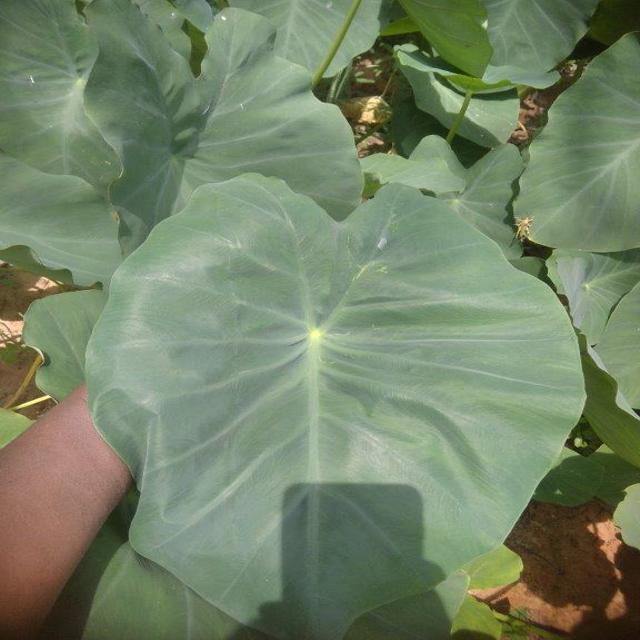
Label: Healthy